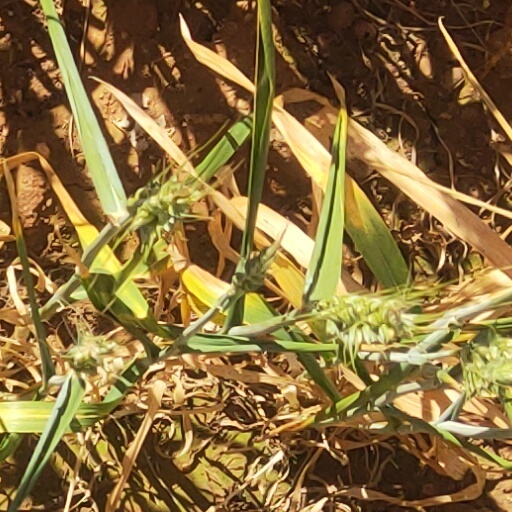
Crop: wheat